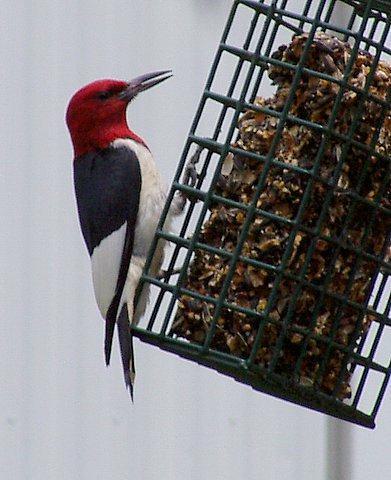
A photo of a red headed woodpecker